Helen Gilbert (actress)

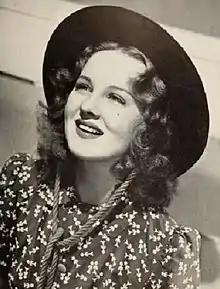

Gilbert was born in Pennsylvania and was raised in Warren, Ohio. By the time she was 10, she and her family lived in Superior, Wisconsin, where her father ran a music store. Her father gave her a cello when she was 10, and "By the time she was 15, she was known in the northwest as a cello prodigy." Her talent with that instrument earned her a scholarship to the Curtis Institute of Music and an opportunity to play at the Hollywood Bowl.